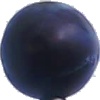
Label: Plum 3